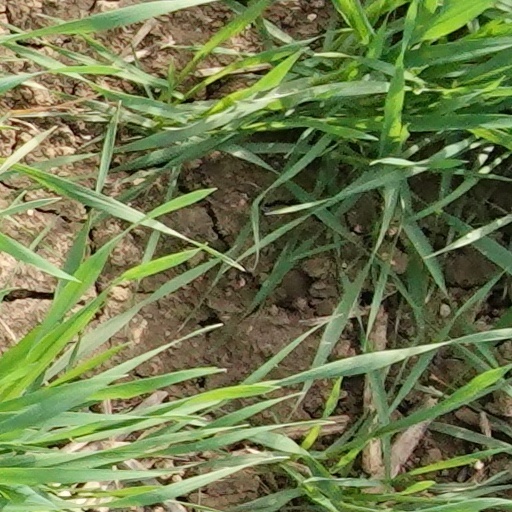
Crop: wheat